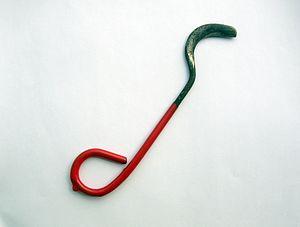
Serpette de vendange, modèle utilisé dans les vendanges du Beaujolais en 2014 et en 2015.
Une serpette est une petite serpe de poche, utilisée pour le jardinage et ressemblant à un couteau ou à un canif dont la lame est recourbée. Elle est utilisée pour la découpe de petites branches, la cueillette de fleurs ou de fruits, et pour certaines opérations de greffe de plantes.